Navvab Safavi

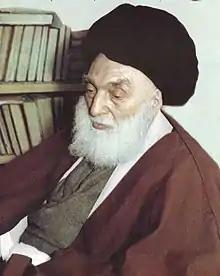
Ayatollah Sayyid Hossein Ali Tababataei Borujerdi (March 1875 – 30 March 1961) was a student of Akhund Khurasani and leading Iranian Shia Marja' in Iran from approximately 1947 to his death in 1961.

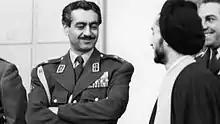
Sayyid Mojtaba Mir-Lohi, known as Navvab Safavi under arrest. He played a role in assassinations of Abdolhossein Hazhir, Haj Ali Razmara and Ahmad Kasravi. On 22 November 1955, after an unsuccessful attempt to assassinate Hosein Ala', Navvab Safavi and some of his followers were arrested. In January 1956, he was sentenced to death and executed.

In the years to follow, he enjoyed a close association with the government. In 1954, he attended the Islamic Conference in Jordan and traveled to Egypt. There he learned about Hasan al-Banna, the founder of Muslim Brotherhood, who was killed by Egyptian government in 1949, and met Sayyid Qutb. Grand Ayatullah Husayn Burujardi rejected the ideas of Navvab Safavi and his radical group. He questioned him about the robberies that his organization committed at gunpoint, Safavi replied: